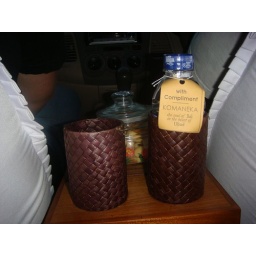
Complimentary water in the car on the way to Komaneka Tanggayuda for dinner with Bagi